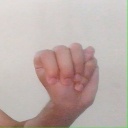
अक्षर: म